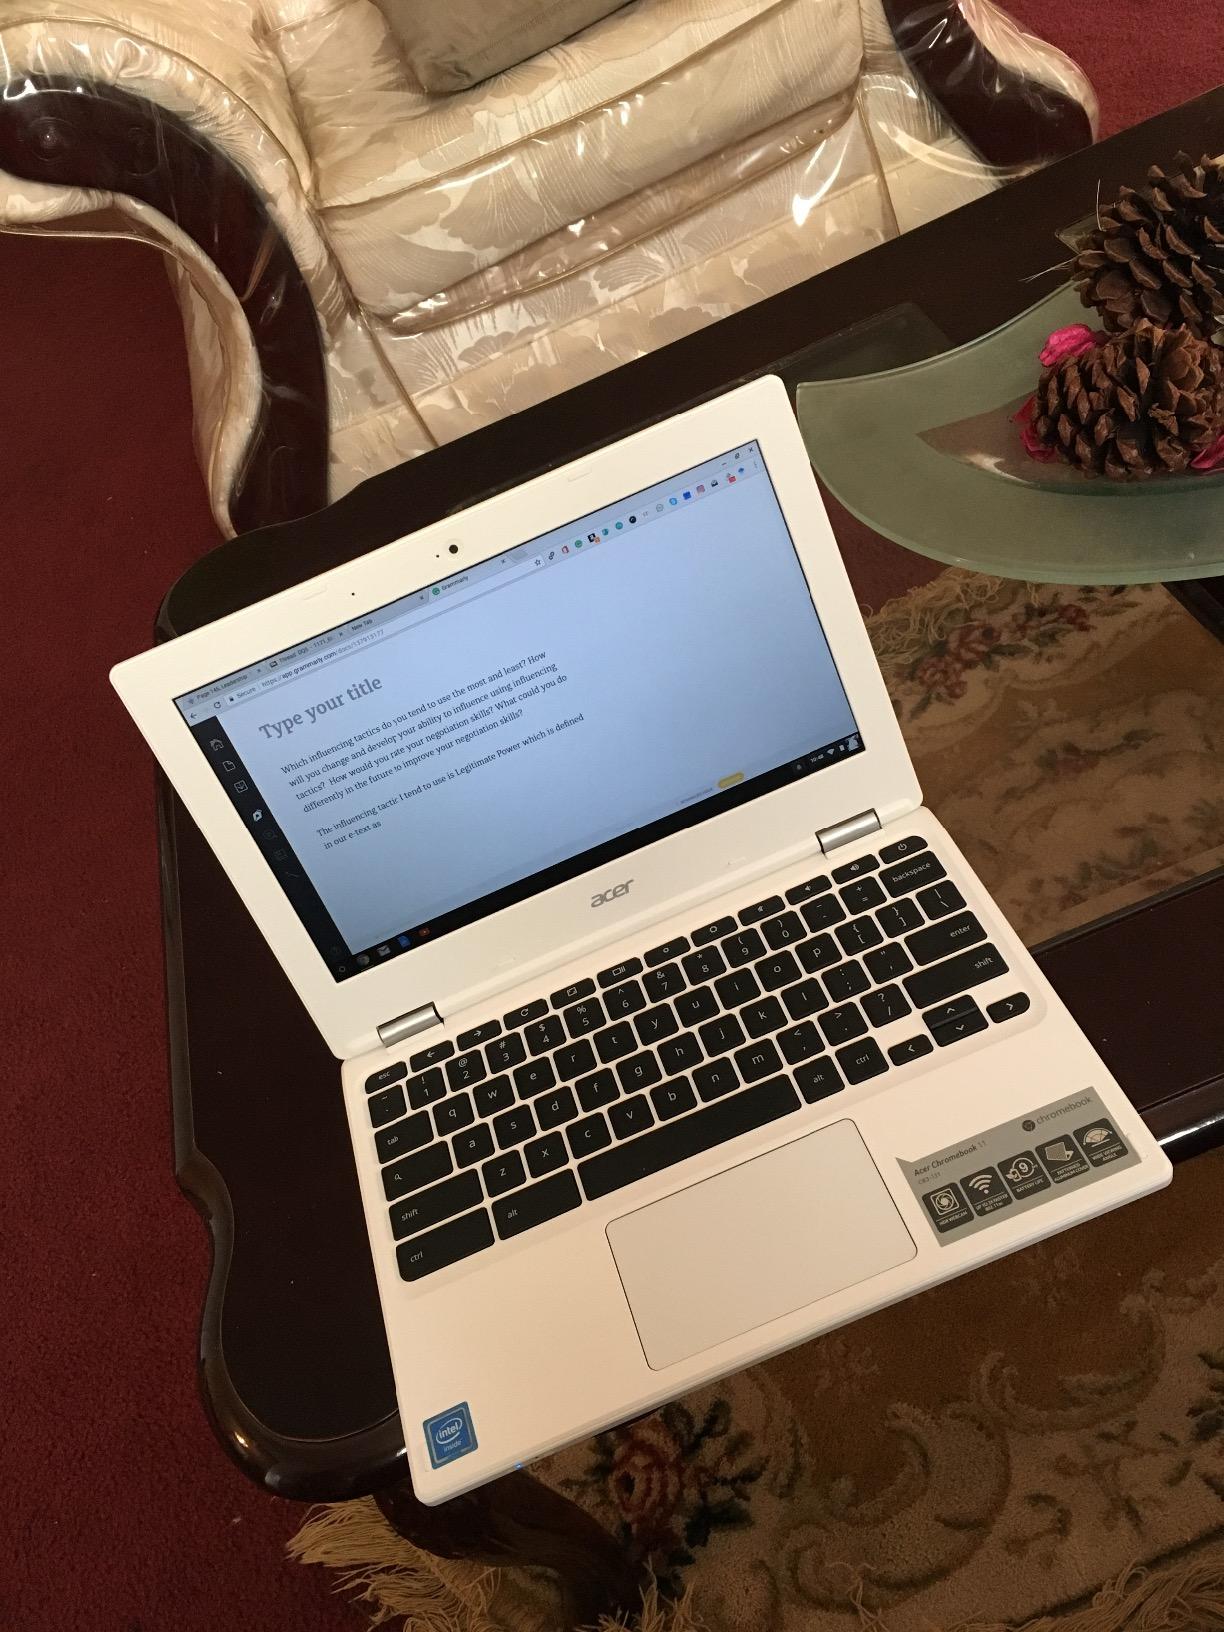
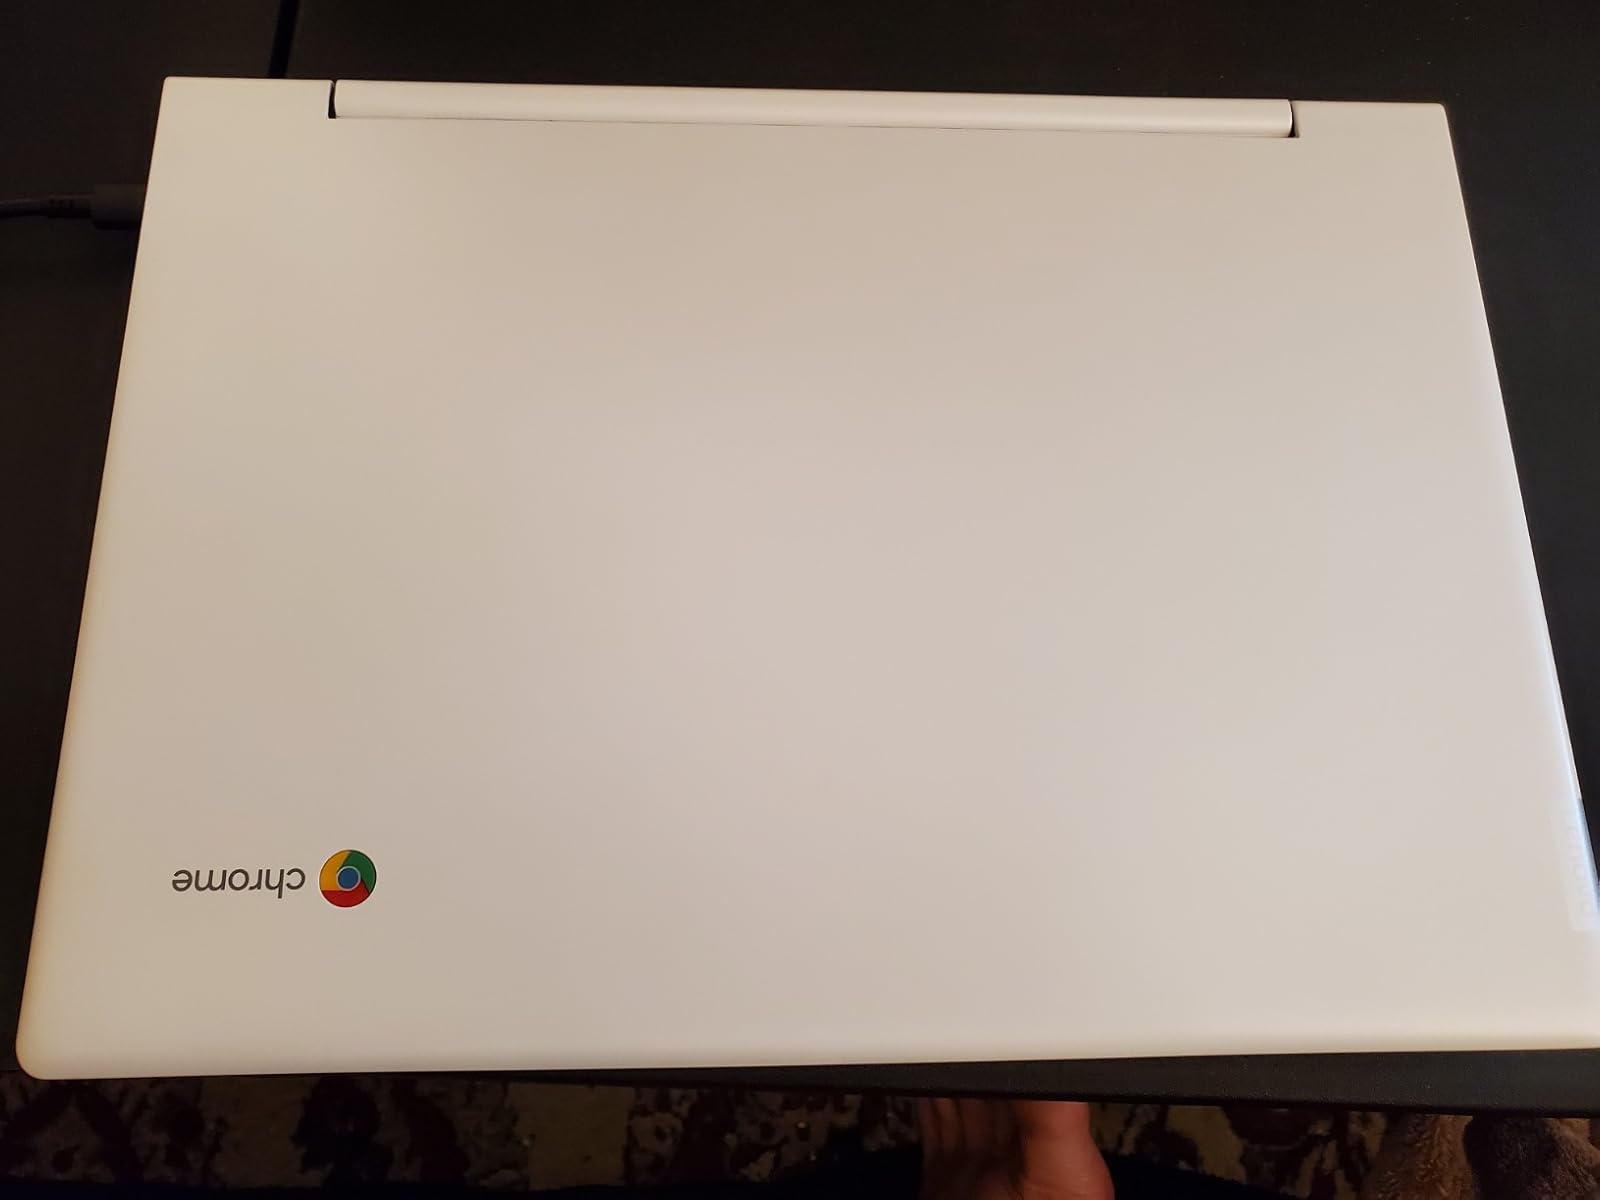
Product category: laptop
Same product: no